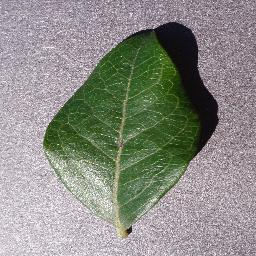
Label: Blueberry___healthy